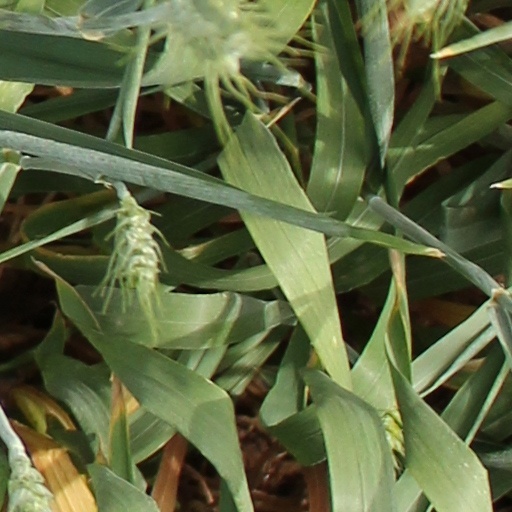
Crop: wheat